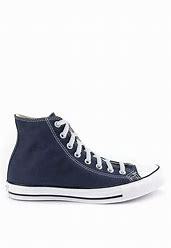
Brand: Converse
Model: Chuck Taylor All Star Canvas